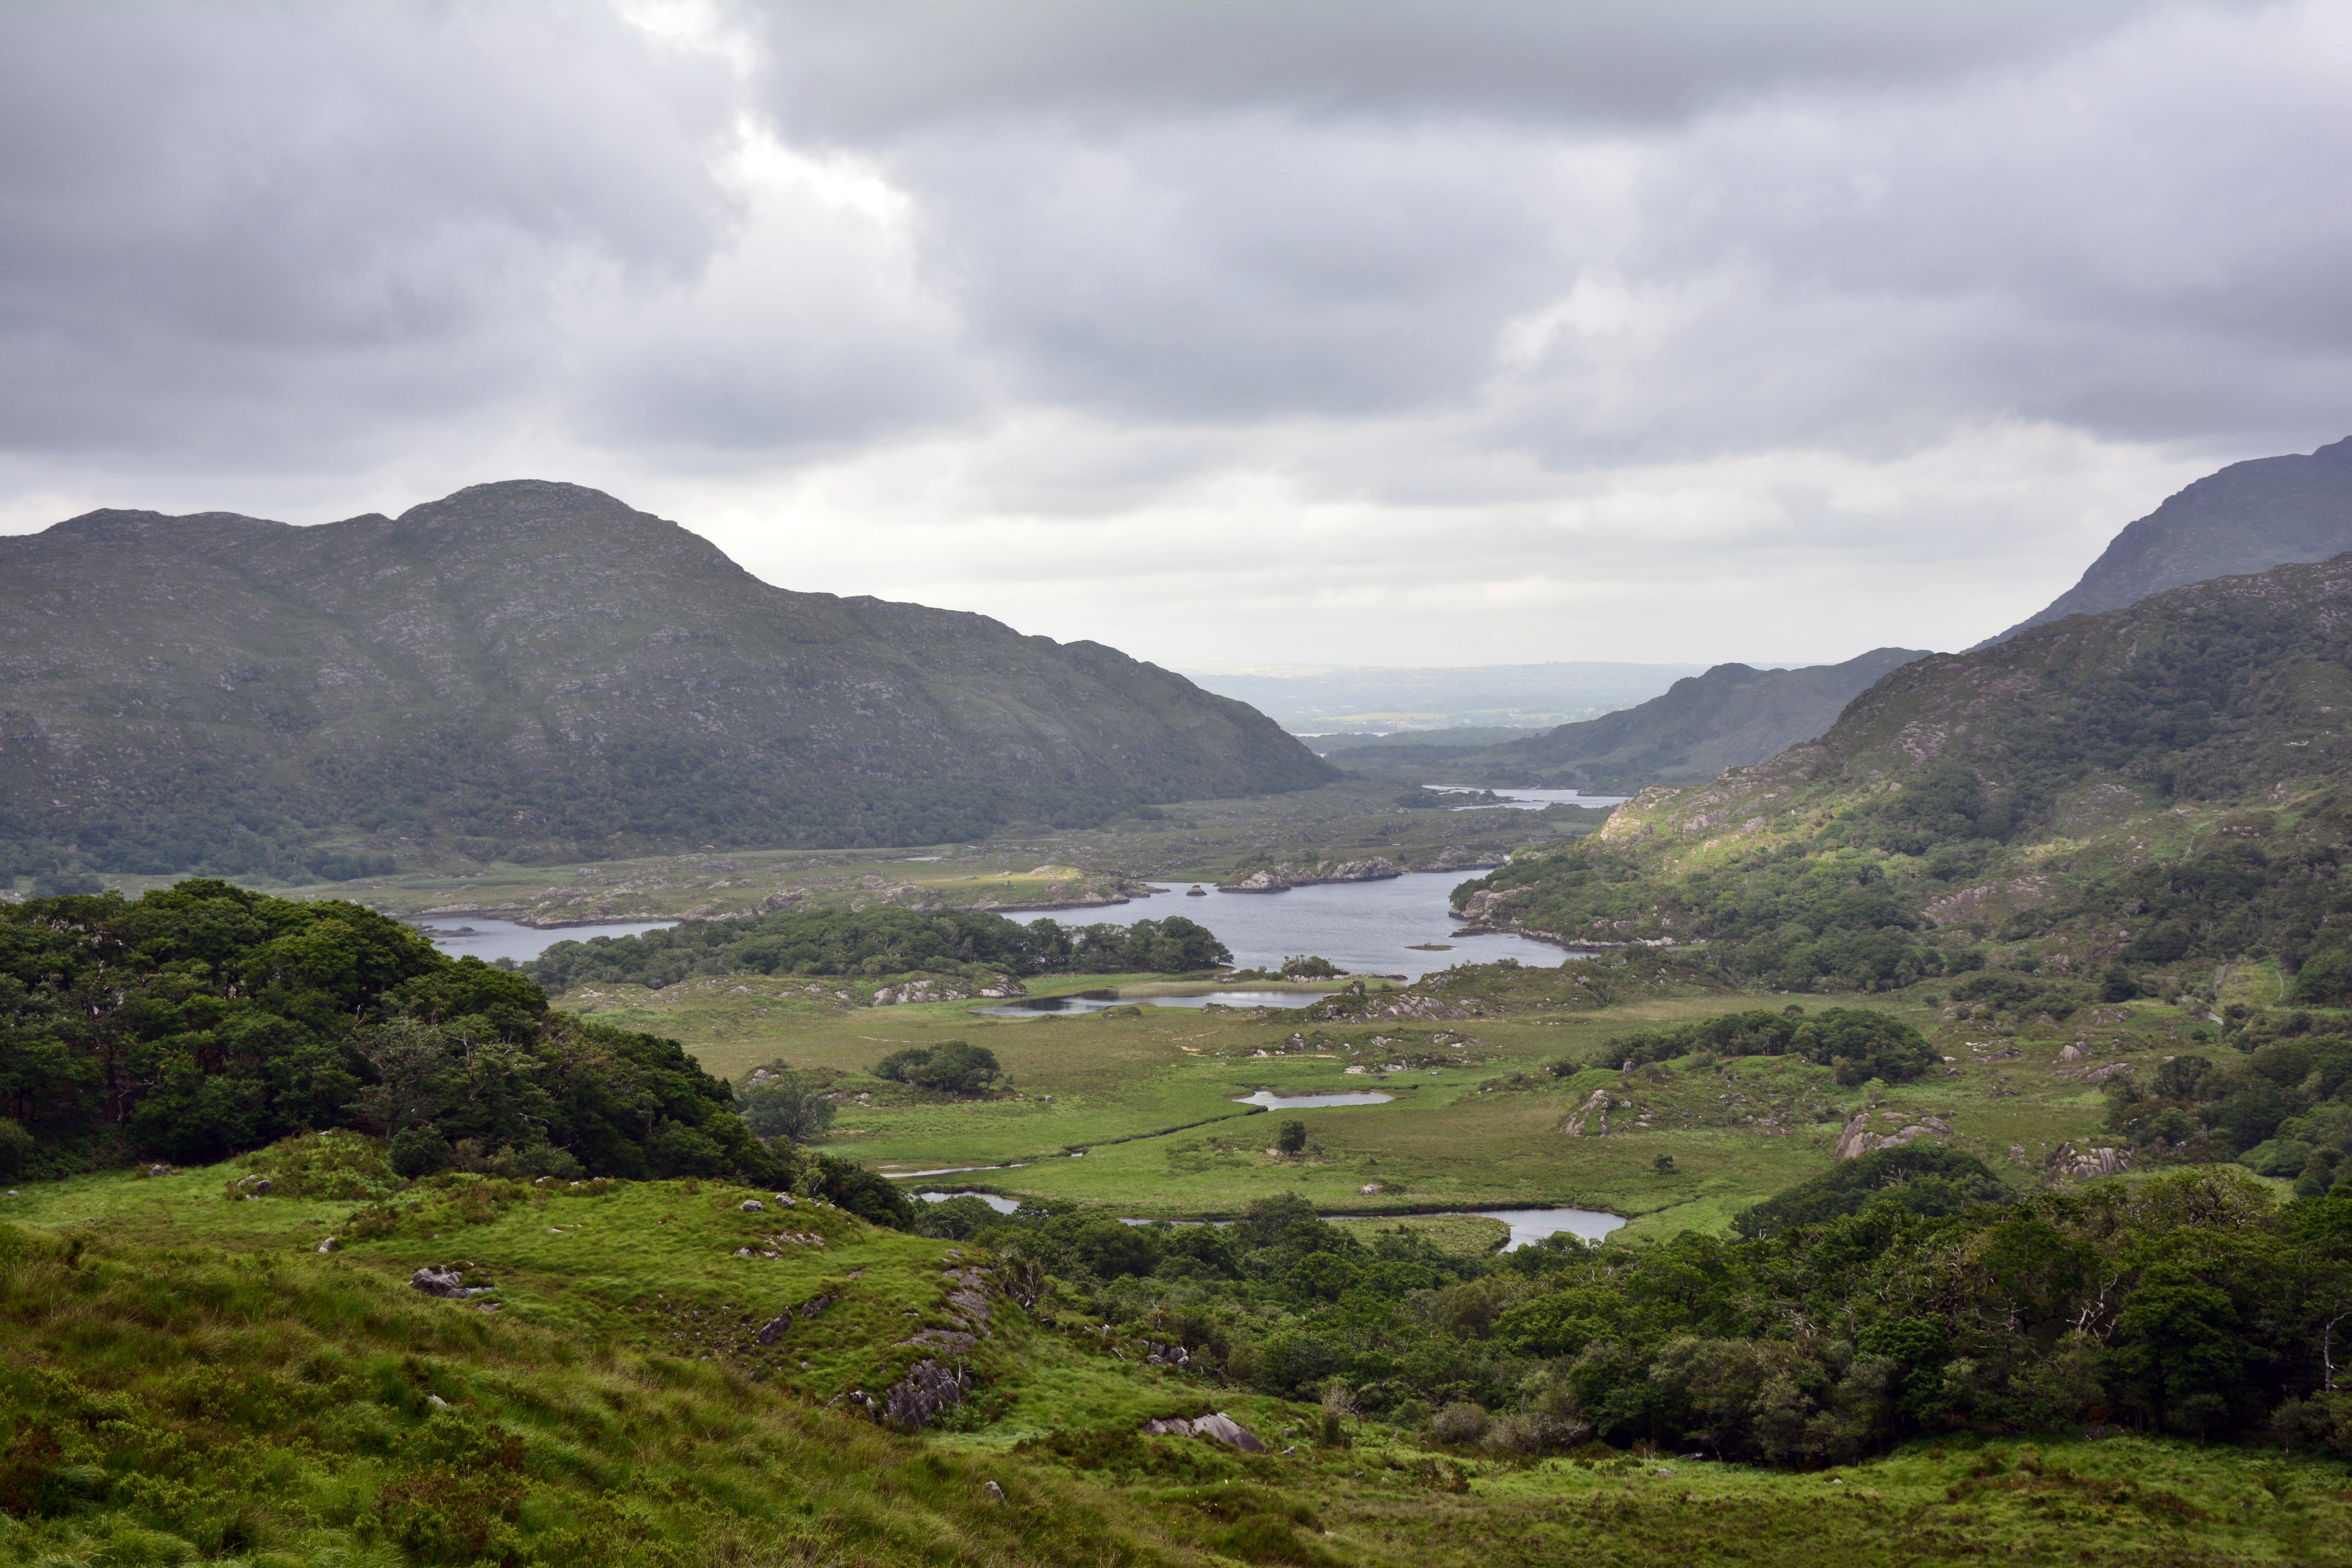
landscape, sea, coast, water, nature, mountain, cloud, meadow, hill, lake, river, valley, mountain range, green, fjord, reservoir, highland, national park, stones, clouds, plateau, ireland, dramatic, fell, loch, killarney, rural area, landform, lake district, mountain pass, county kerry, geographical feature, mountainous landforms